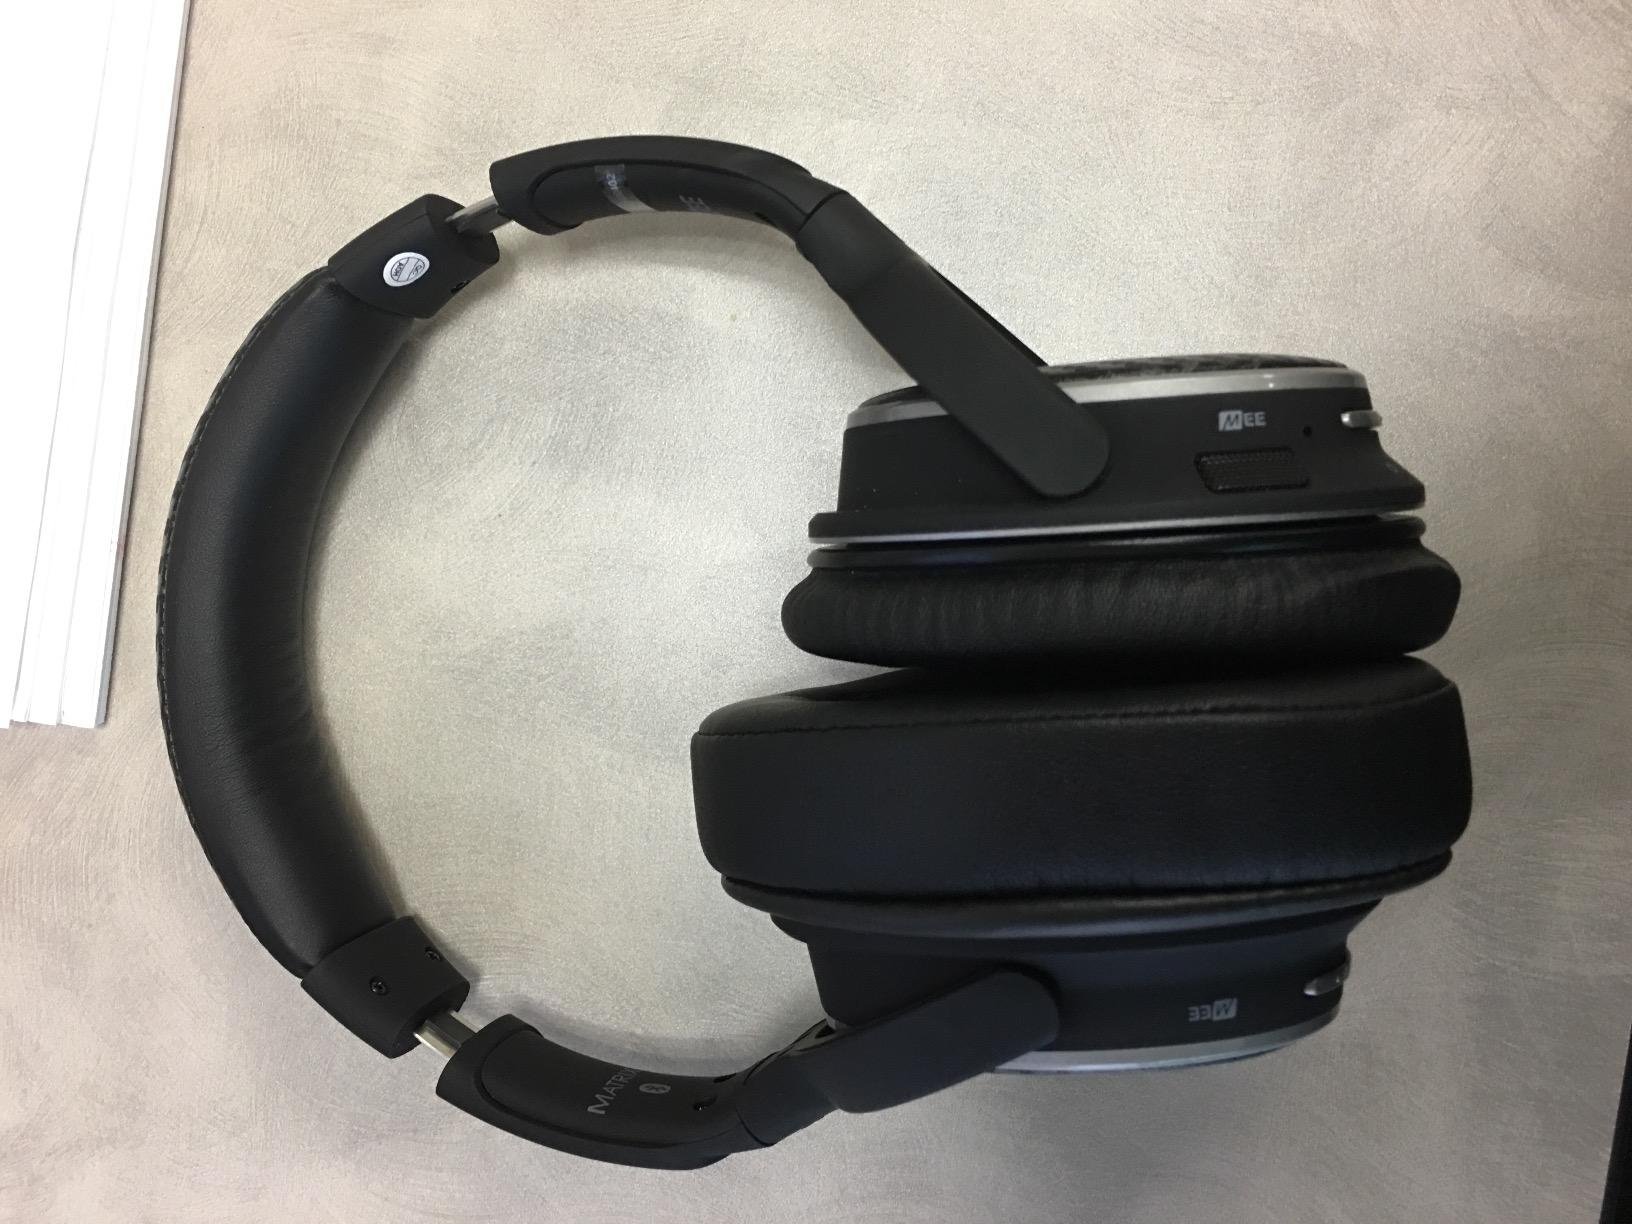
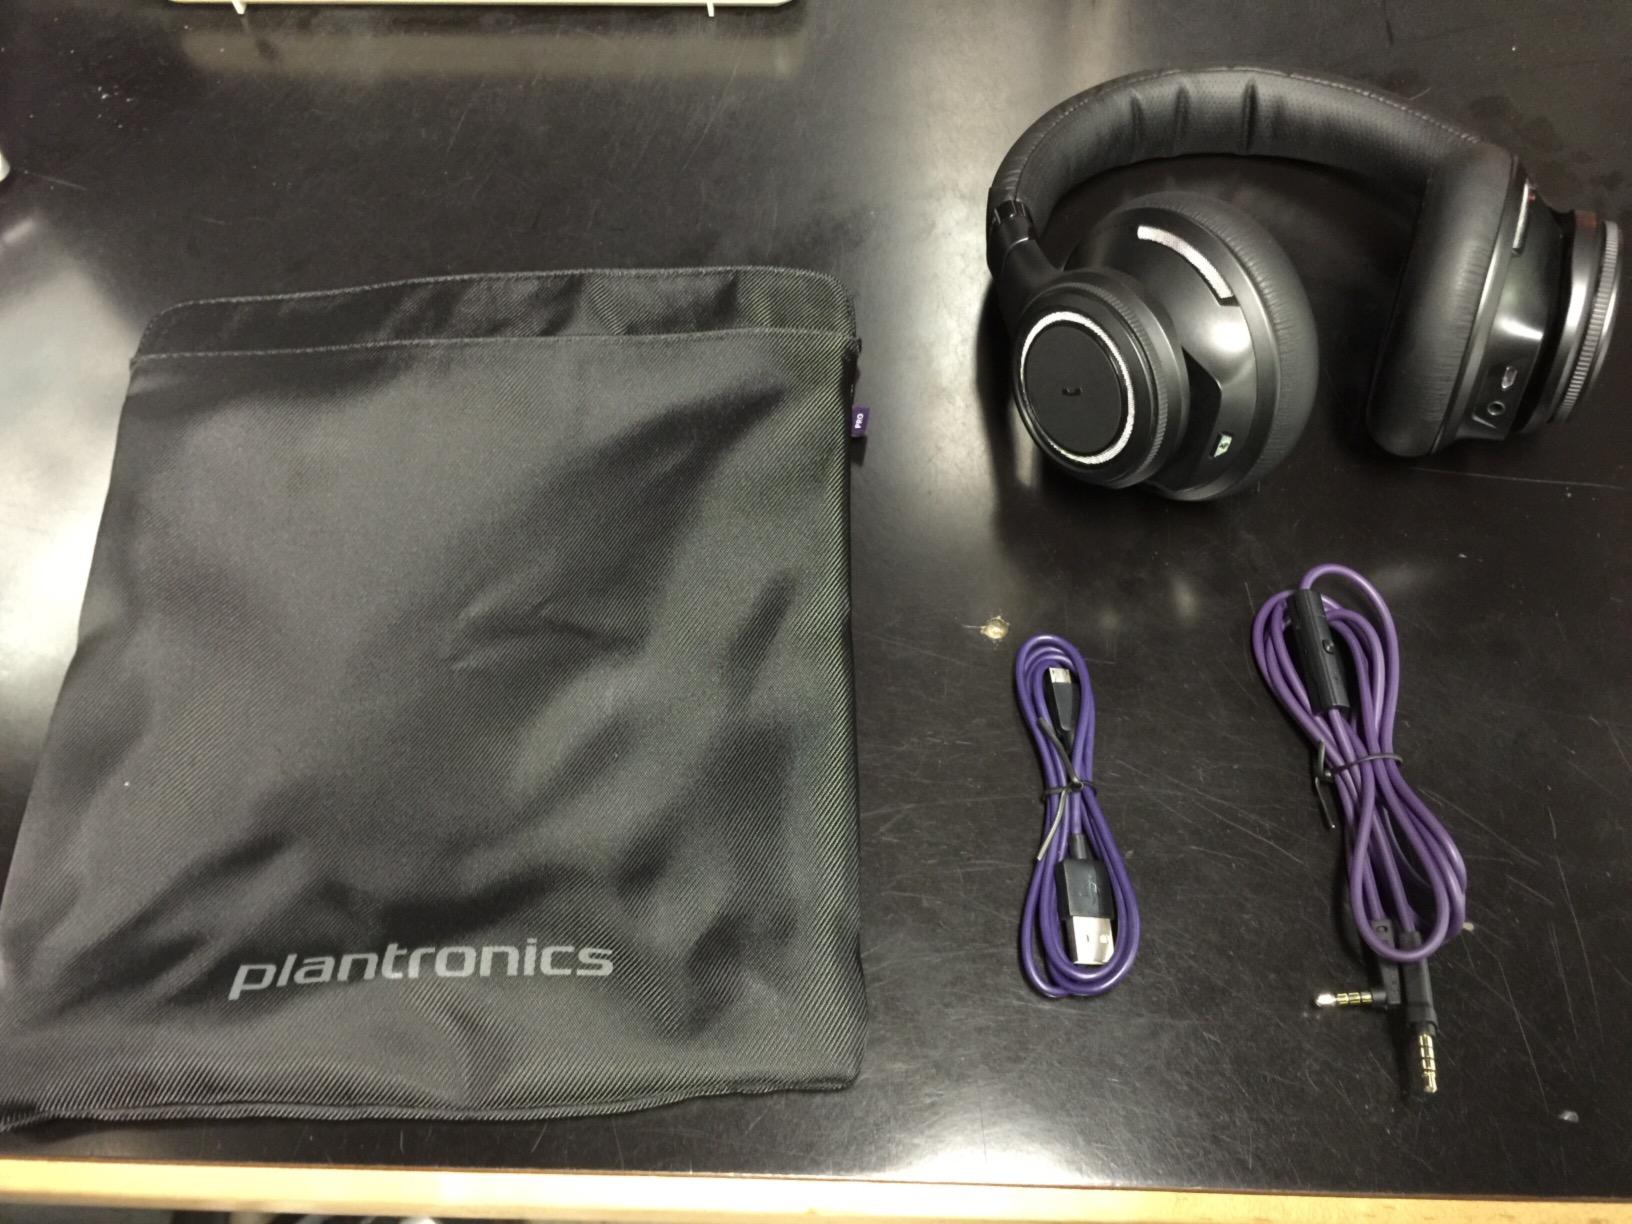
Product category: headphones
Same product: no